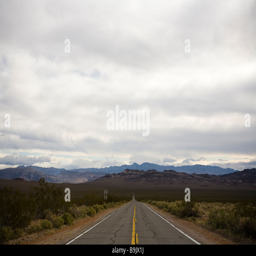
a road continues straight into the distance